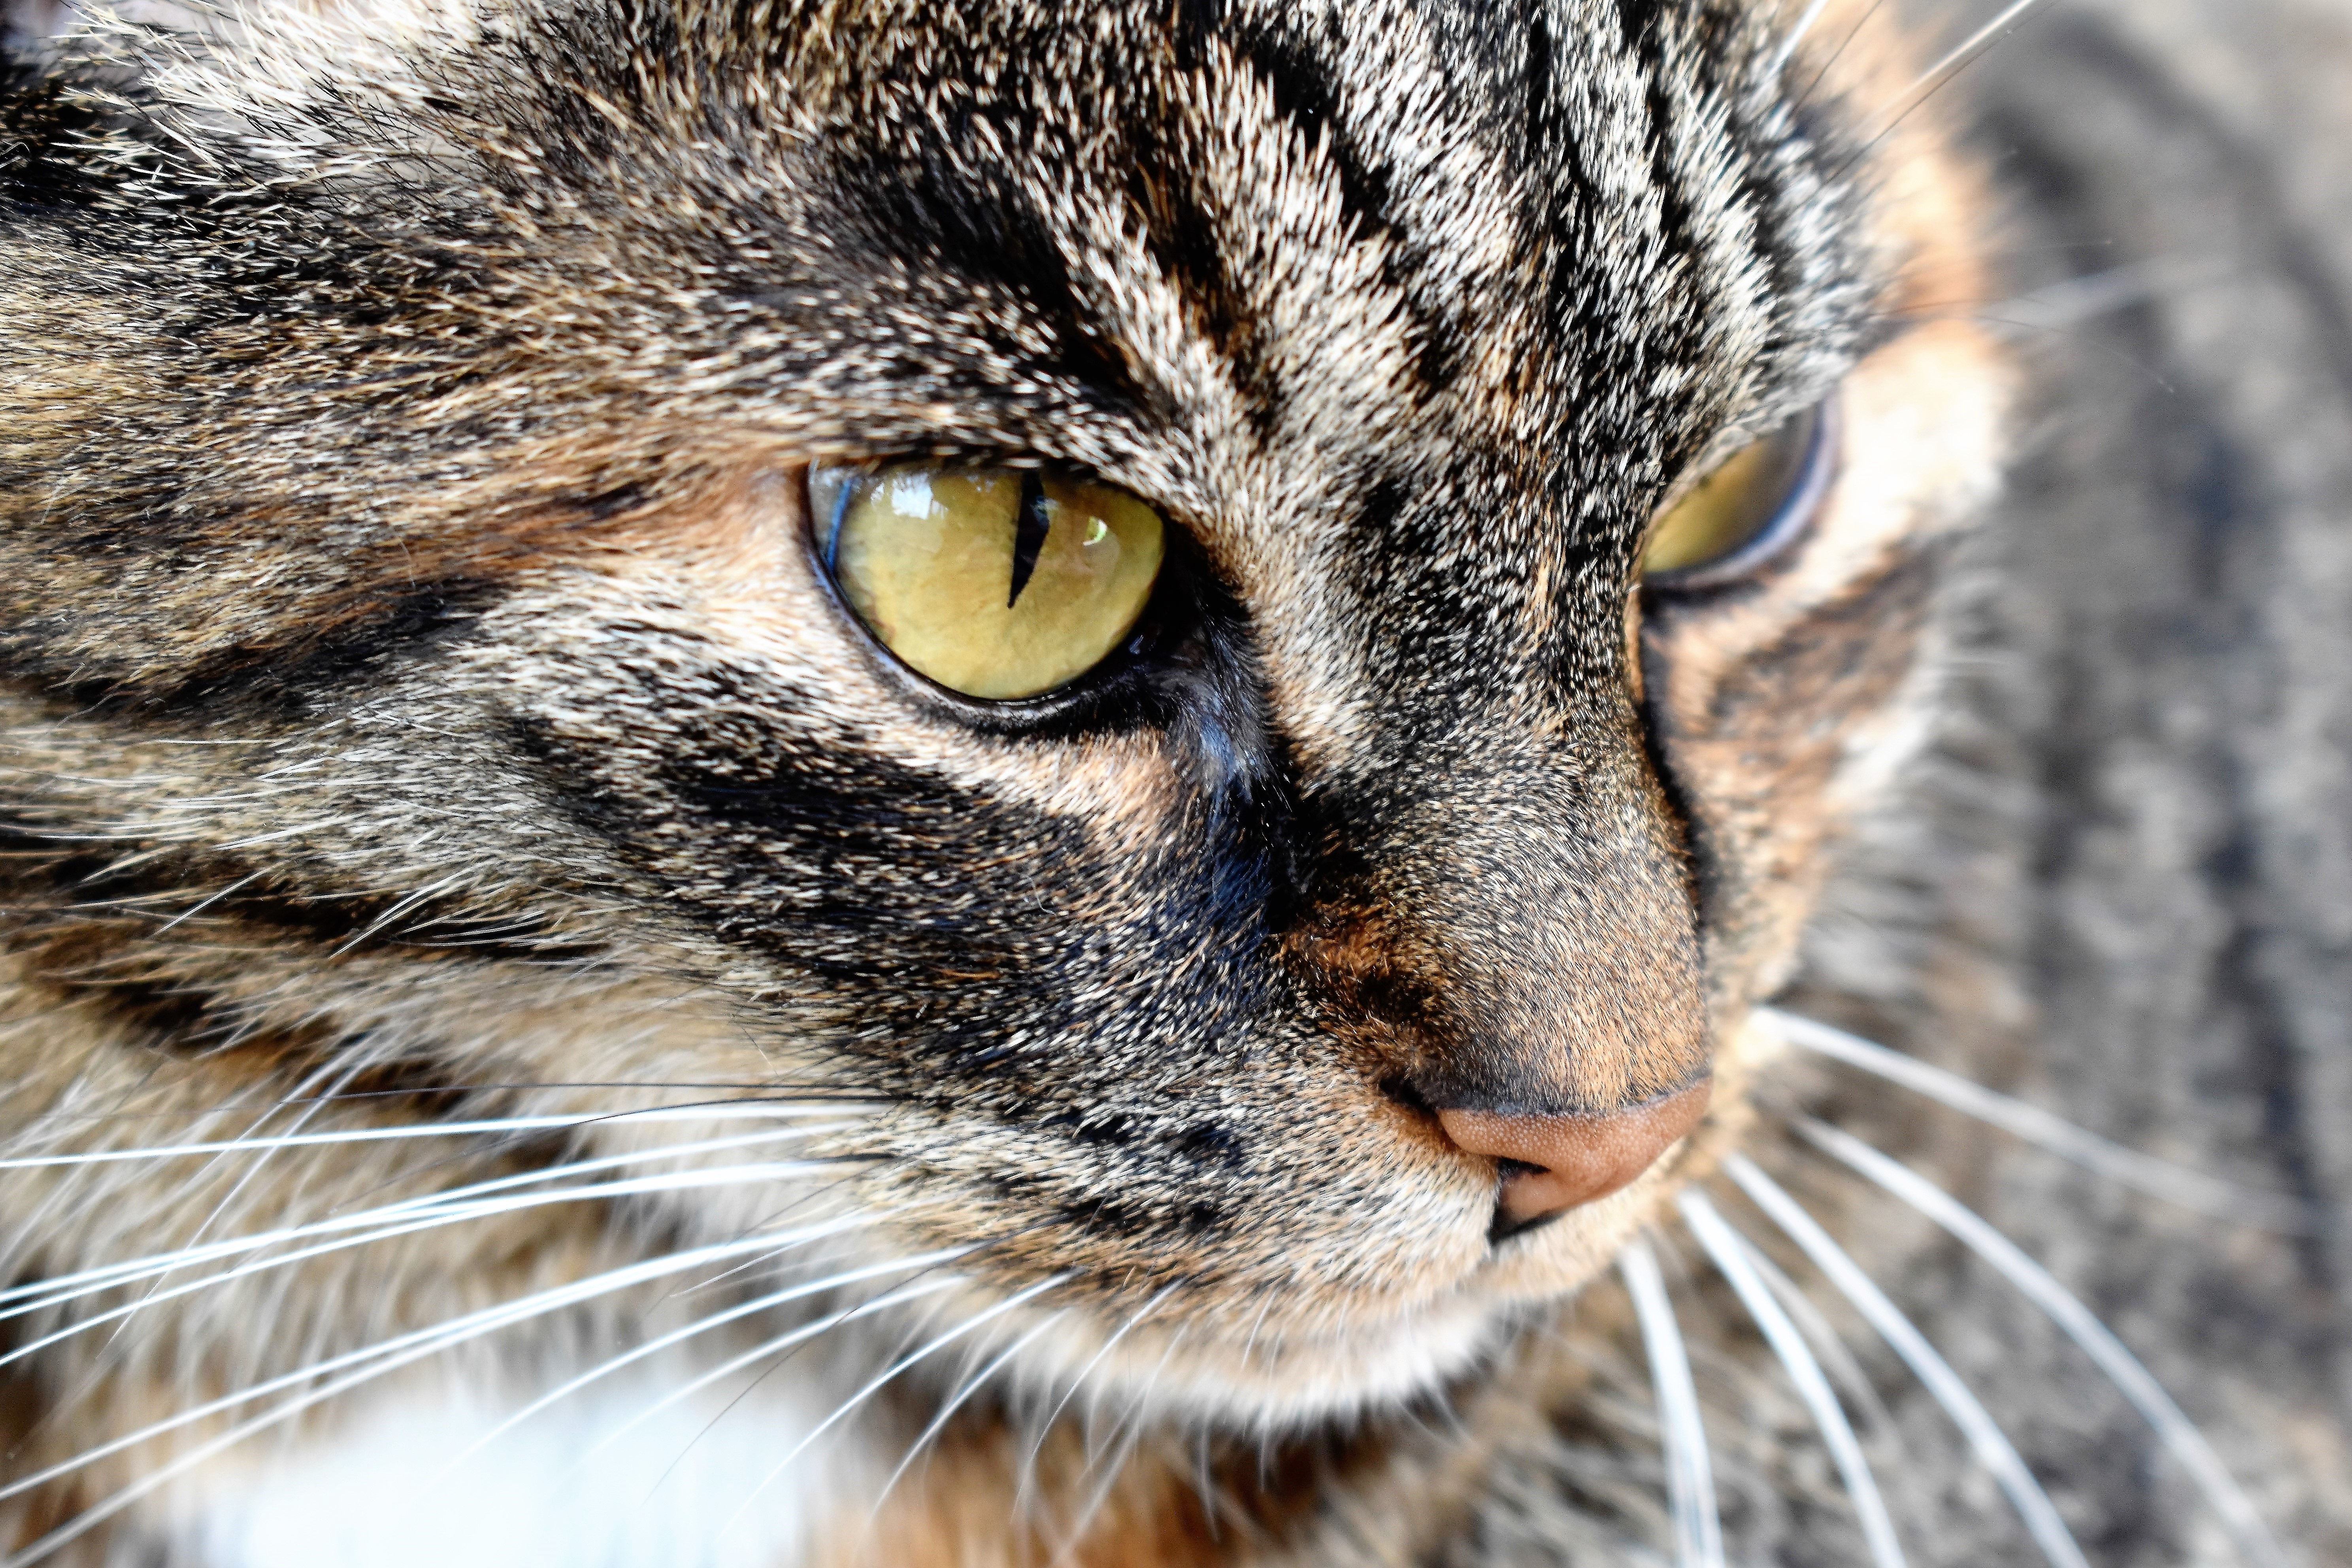
animal, pet, cat, mammal, close, fauna, close up, nose, whiskers, snout, vertebrate, mackerel, cat's eyes, tabby cat, european shorthair, wild cat, small to medium sized cats, cat like mammal, domestic short haired cat, pixie bob, rusty spotted cat